The Bargain (1931 film)

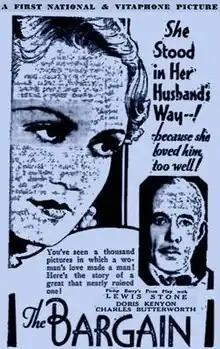
Theatrical poster

The Bargain is a 1931 American pre-Code comedy drama film produced and released by First National Pictures, a subsidiary of Warner Bros., and directed by Robert Milton. The movie stars Lewis Stone, Evalyn Knapp, Charles Butterworth and Doris Kenyon. It was based on the 1923 play, "You and I", by Philip Barry.